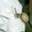
Label: snail